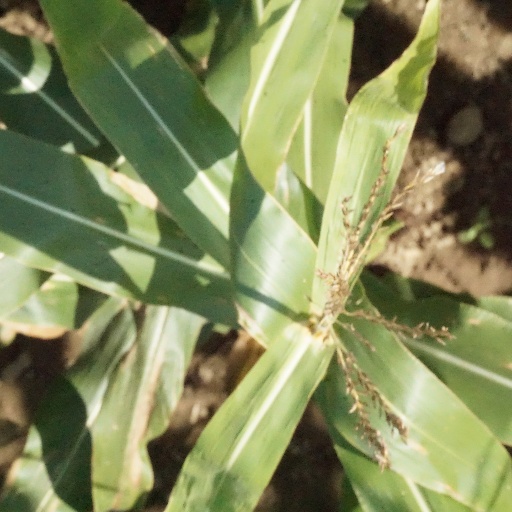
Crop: maize; corn